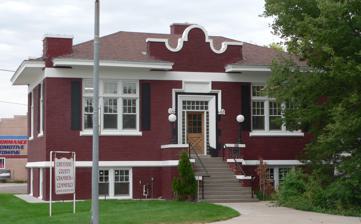
Building: Sidney Carnegie Library
Country: United States of America
Year built: 1914
United States historic place Sidney Carnegie Library U.S. National Register of Historic Places The library in 2010 Show map of Nebraska Show map of the United States Location 740 Illinois Street, Sidney, Nebraska Coordinates 41°08′43″N 102°58′25″W / 41.14528°N 102.97361°W / 41.14528; -102.97361 ( Sidney Carnegie Library ) Area 0.3 acres (0.12 ha) Built 1917 ( 1917 ) Built by Carnegie Corporation Architectural style Tudor Revival MPS Carnegie Libraries in Nebraska MPS NRHP reference No. 91000838 Added to NRHP July 3, 1991 The grotesque on the east side of the main entrance. The Sidney Carnegie Library is a historic building in Sidney, Nebraska . It was built in 1914 as a Carnegie library with funding from the Carnegie Corporation , and designed in the Tudor Revival architectural style . There is a grotesque on each side of the main entrance. When the building was dedicated in 1917, it was the first public library in Cheyenne County, Nebraska . A new public library building was built in 1967, and this building was repurposed as the Cheyenne County Chamber of Commerce. It has been listed on the National Register of Historic Places since July 3, 1991. References